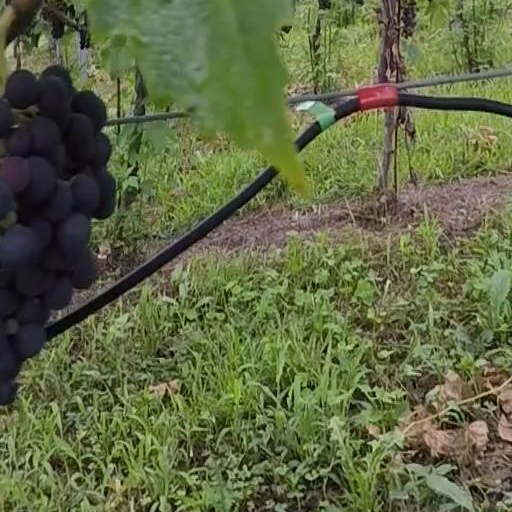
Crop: grape